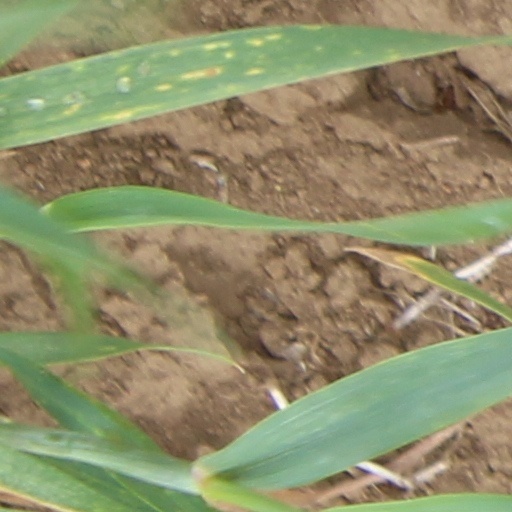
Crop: wheat